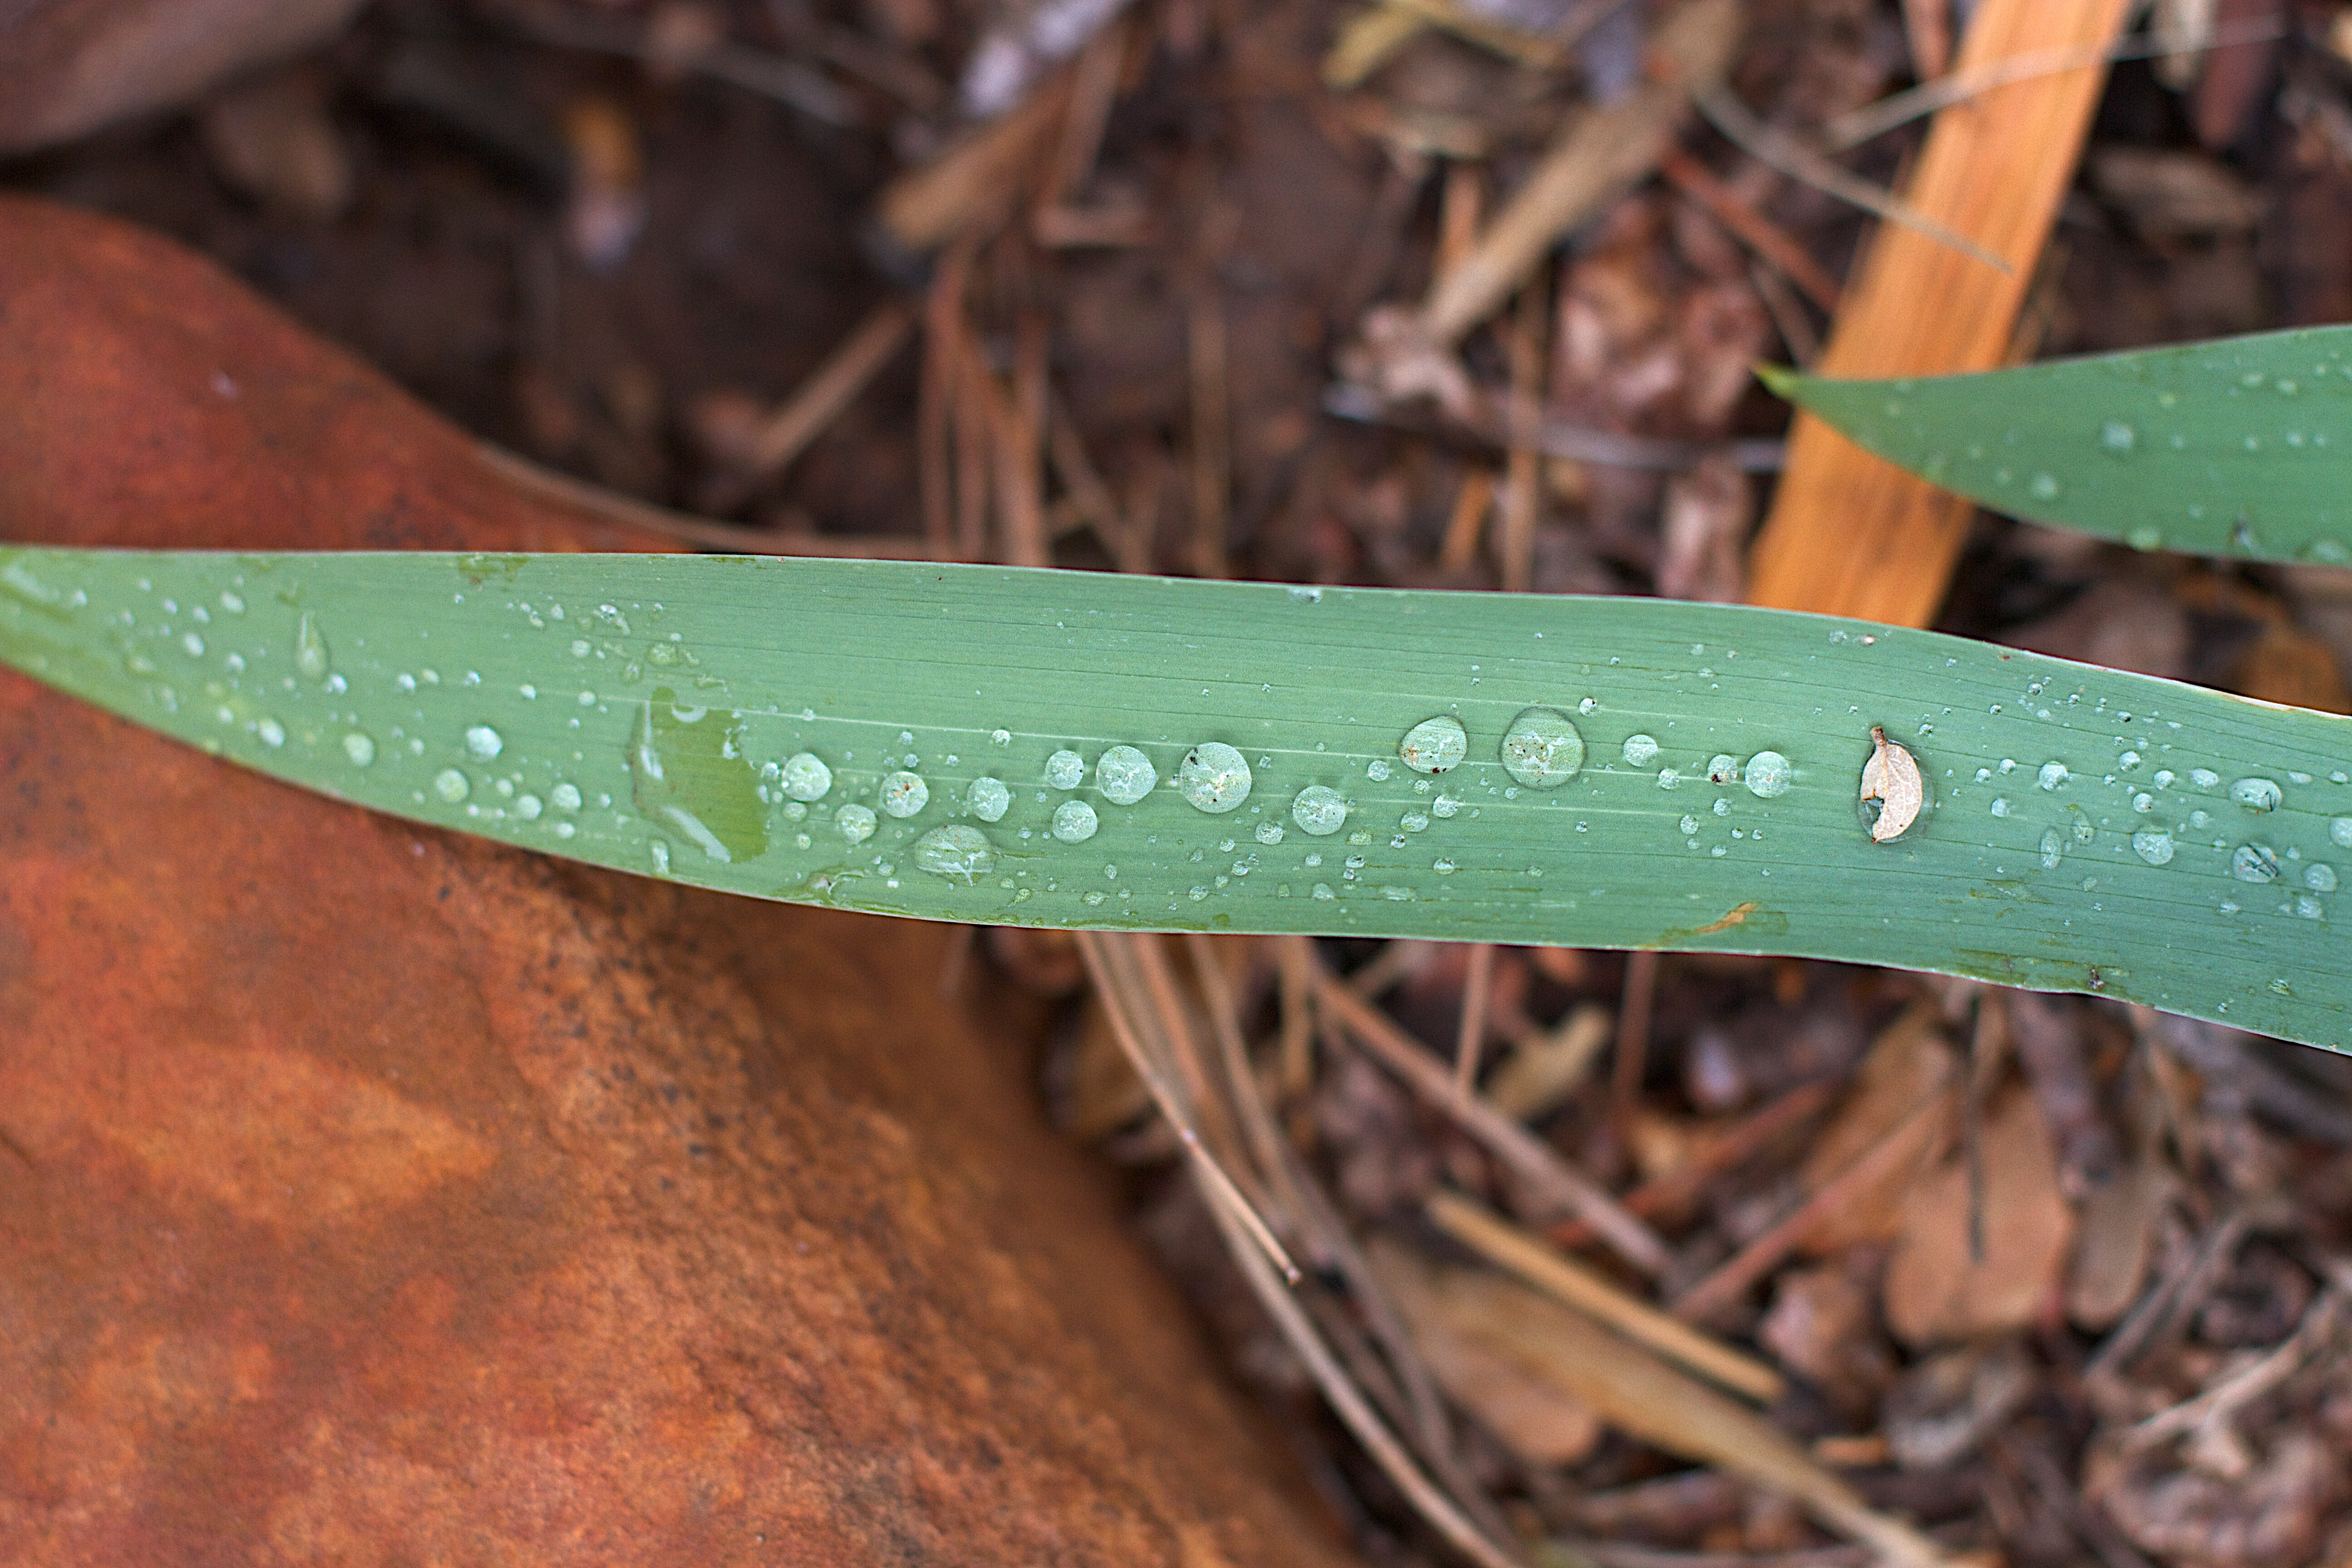
plant, wood, leaf, flower, green, soil, botany, flora, close up, macro photography, plant stem